Richmond Park

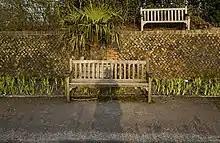
Ian Dury memorial bench

In 1751, Caroline's daughter Princess Amelia became ranger of Richmond Park after the death of Robert Walpole. Immediately afterwards, the Princess caused major public uproar by closing the park to the public, only allowing a few close friends and those with special permits to enter. This continued until 1758, when a local brewer, John Lewis, took the gatekeeper, who had stopped him from entering the park, to court. The court ruled in favour of Lewis, citing the fact that, when Charles I enclosed the park in the 17th century, he allowed the public right of way in the park. Princess Amelia was forced to lift the restrictions.